Dad Wanted

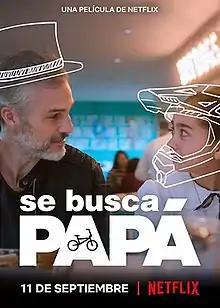
Film poster

Dad Wanted is a 2020 Mexican comedy-drama film directed by Javier Colinas, written by Victor Avelar, Javier Colinas, Paulette Hernandez and Fernando Barreda Luna and starring Juan Pablo Medina, Ela Velden and Silvia Navarro.